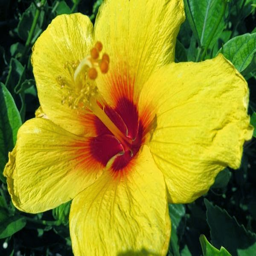
official symbol variety - a guide to northeastern gardening a look beyond blooms